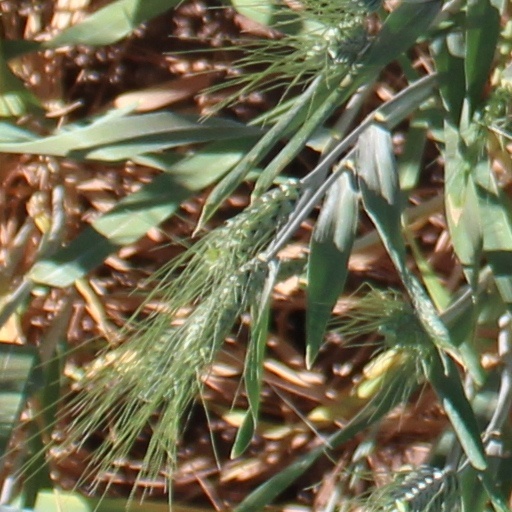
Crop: wheat